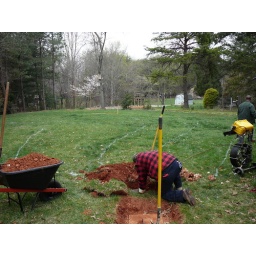
The white lines on the grass indicate the location of all 4 leach lines in my backyard.